First flight cover

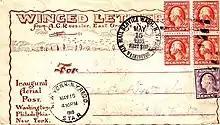
An A.C. Roessler cover carried on the first scheduled U.S. Air Mail flight from Washington, D.C., to New York City, May 15, 1918

The first scheduled U.S. Air Mail service began on May 15, 1918, and carried mail from Washington, D.C., to New York City. The type of airplane used was the U.S. Army Curtiss JN-4 "Jenny" biplanes flown by Army pilots with an intermediate stop in Philadelphia (Bustleton Field). Among those who were on hand for the departure of the first flight from Washington, D.C., were President Woodrow Wilson, U.S. Postmaster General Albert S. Burleson, and Assistant Secretary of the Navy Franklin D. Roosevelt. Army Lt. George L. Boyle was selected to pilot aircraft #38262 on the first Northbound flight which, unfortunately, turned out to be a somewhat less than successful initial venture.